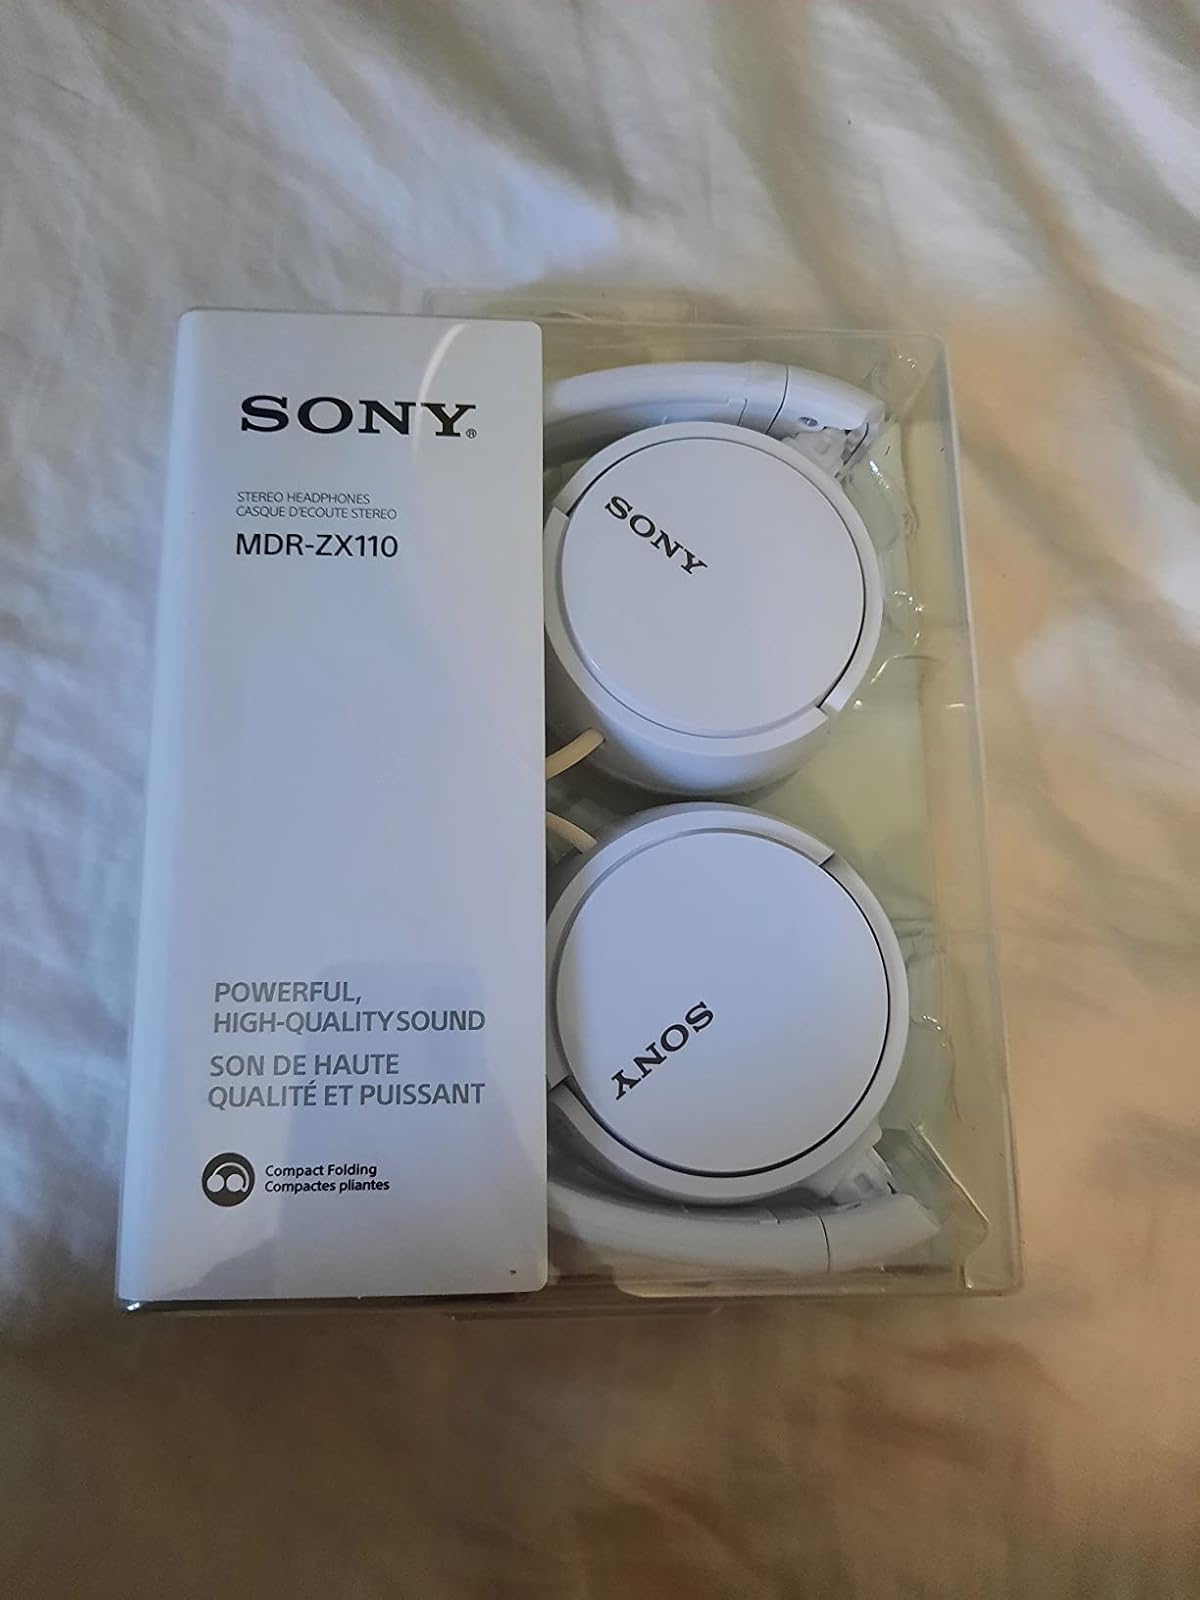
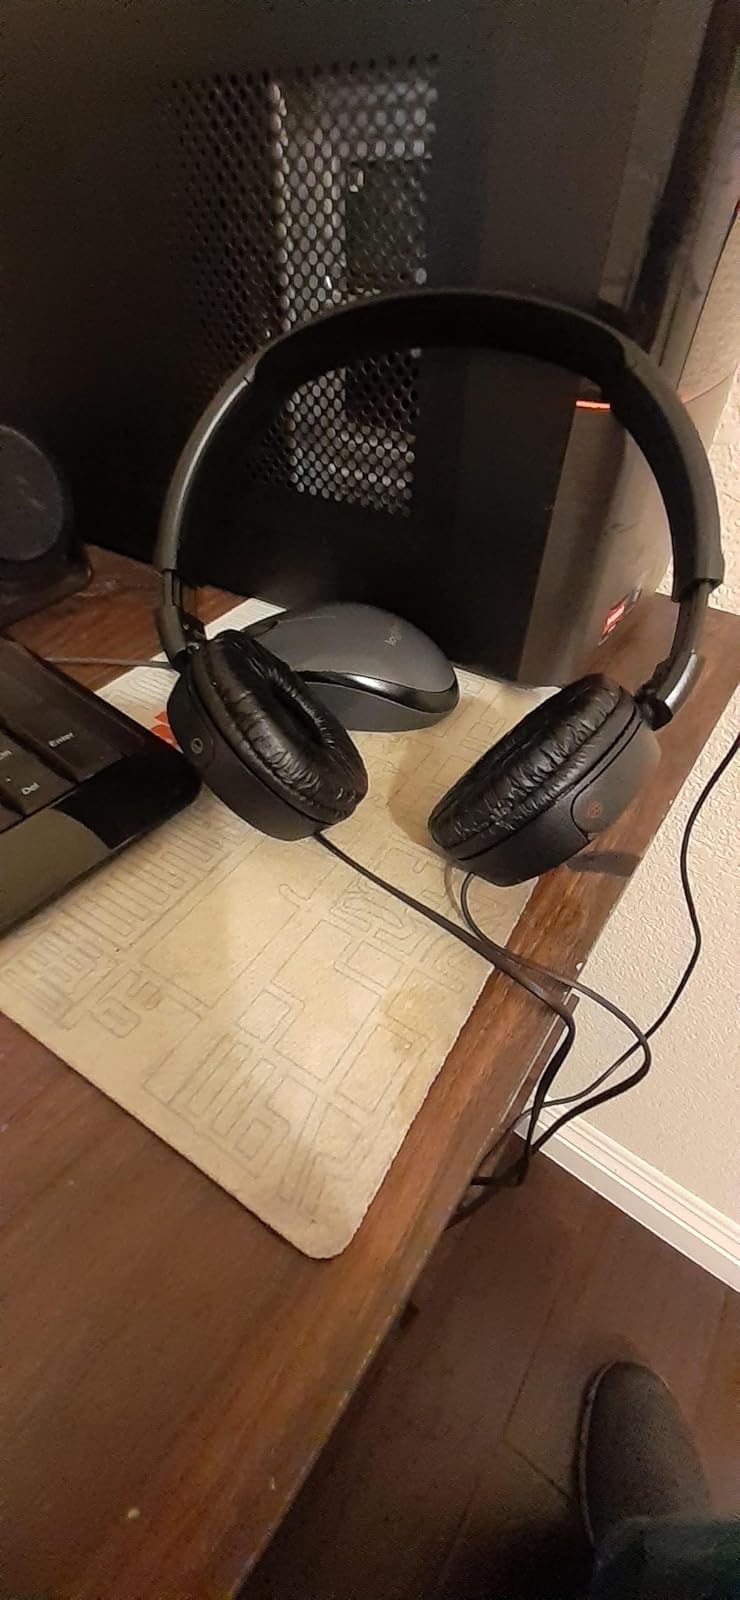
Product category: headphones
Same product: no